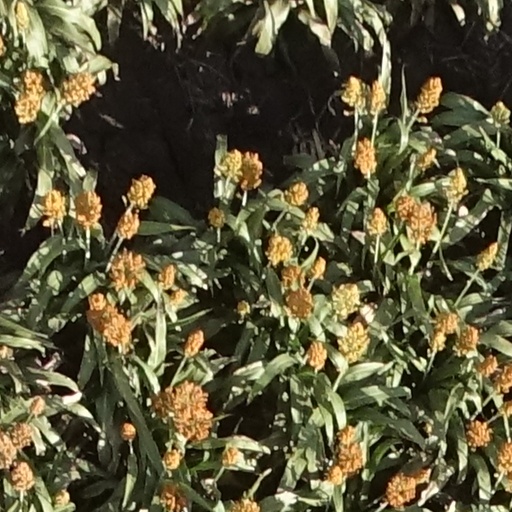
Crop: sorghum